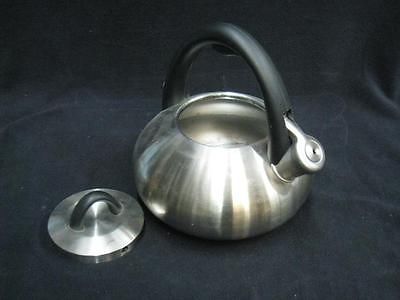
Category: kettle